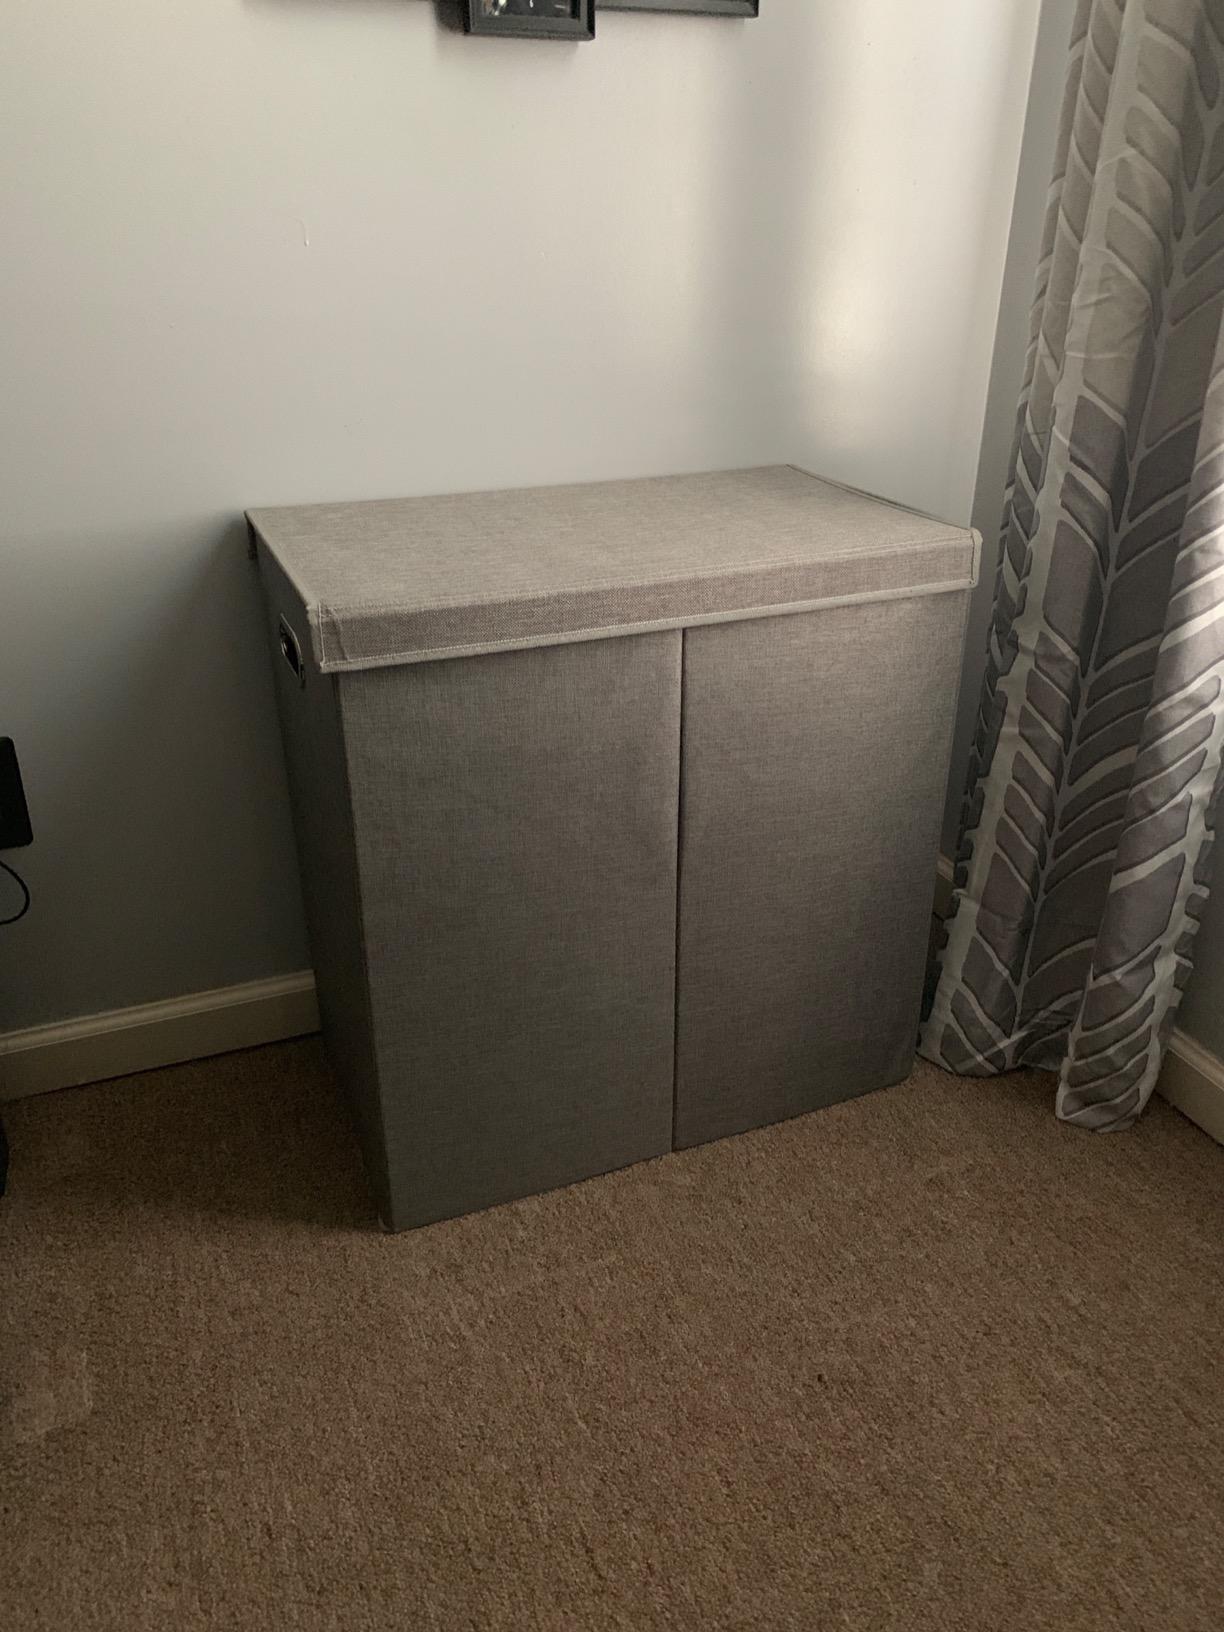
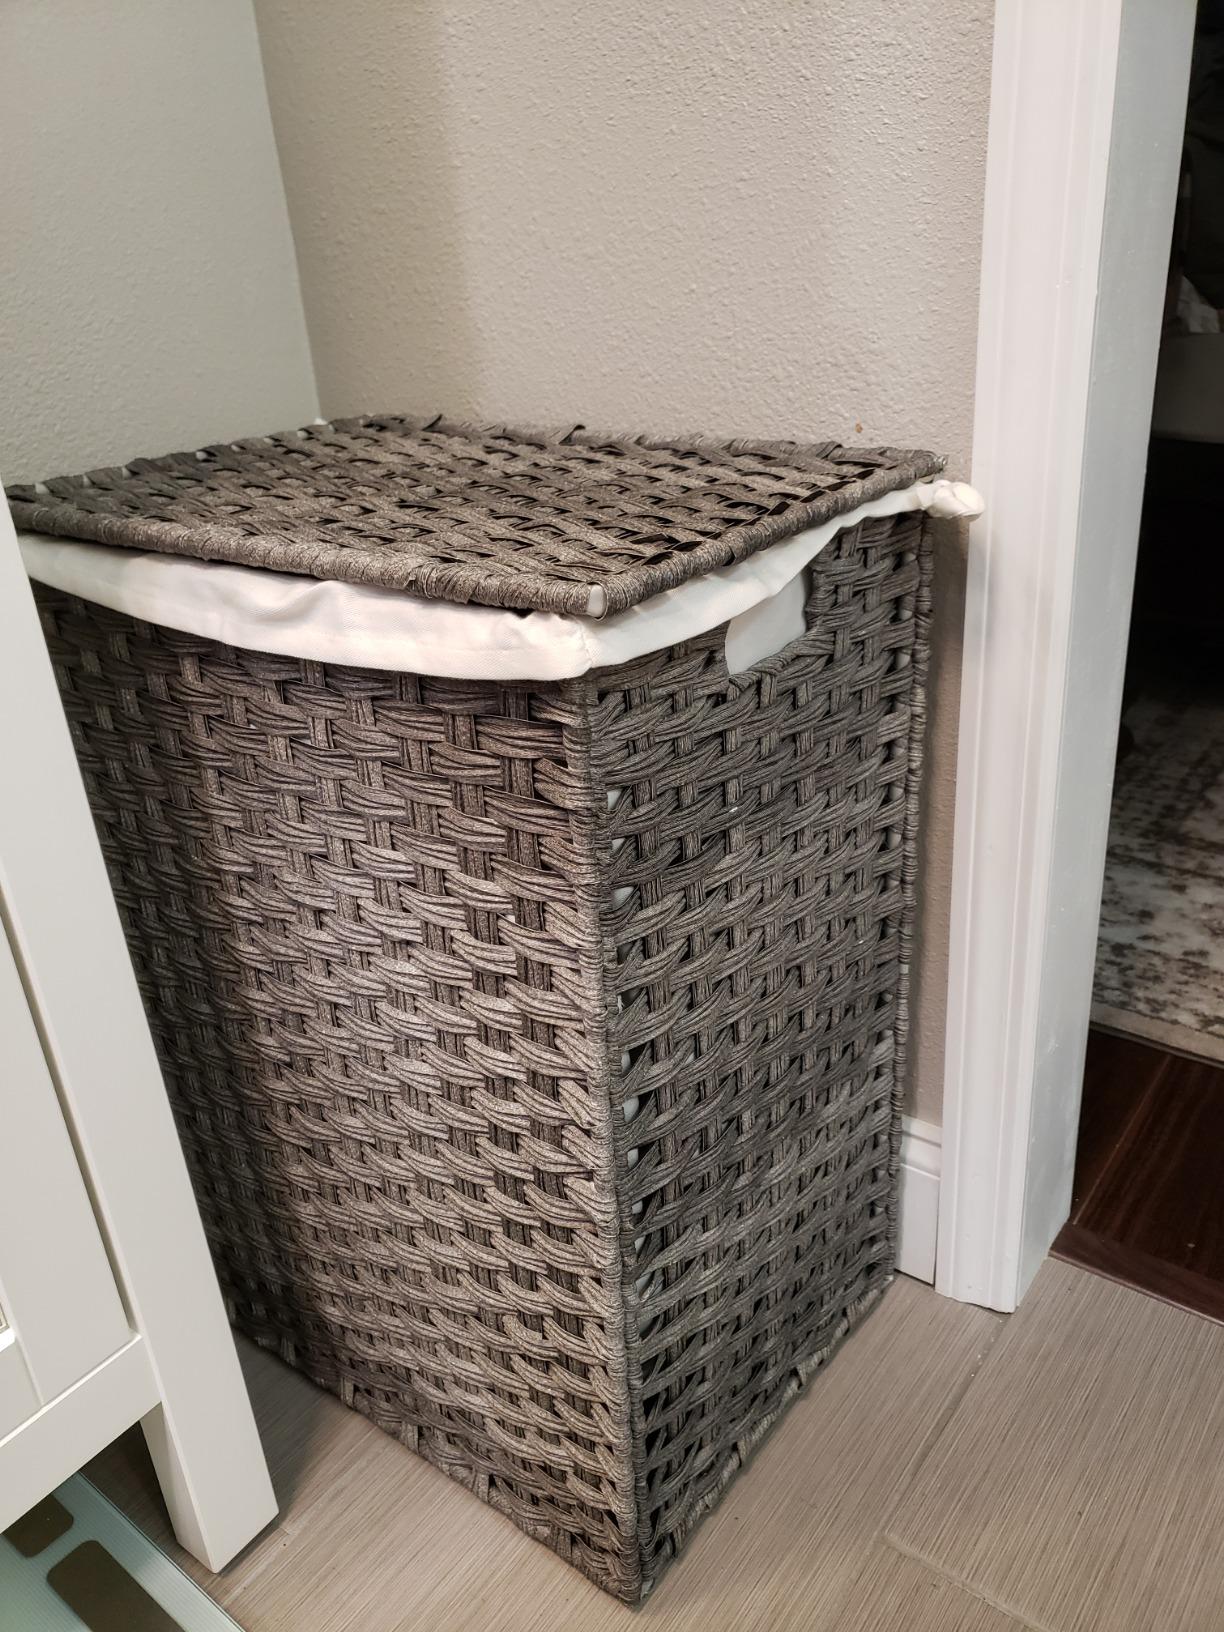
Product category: items_hamper
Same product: no